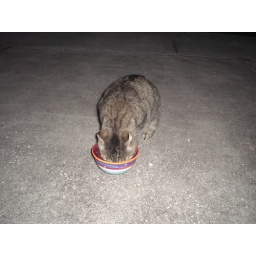
i found this stray cat in front of my house when i got home from work.